Georges Kopp

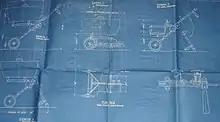
Sample of "Baby Buggy" design by Georges Kopp, 1949

Kopp moved his family to Toftcombs House in Biggar, South Lanarkshire, at the end of 1945, a radical change from town life to that of a "gentleman farmer" living in grand style, with a small holding of animals on the estate. He worked as an engineer for a small factory in Edinburgh, but the income was never enough to sustain life at Toftcombs. This was the time when Kopp turned once again to innovation, creating designs and filing patents for a string of innovative creations. His capacity to invent devices for modern living convenience was not matched by his ability to commercialise them, which led to financial difficulty. Over the next few years, Kopp’s family expanded, but he was forced to sell Toftcombs and move to a series of temporary homes, haunted by the promise of contracts for his inventions that never materialised, which were taking a toll on his health.